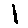
Label: 1